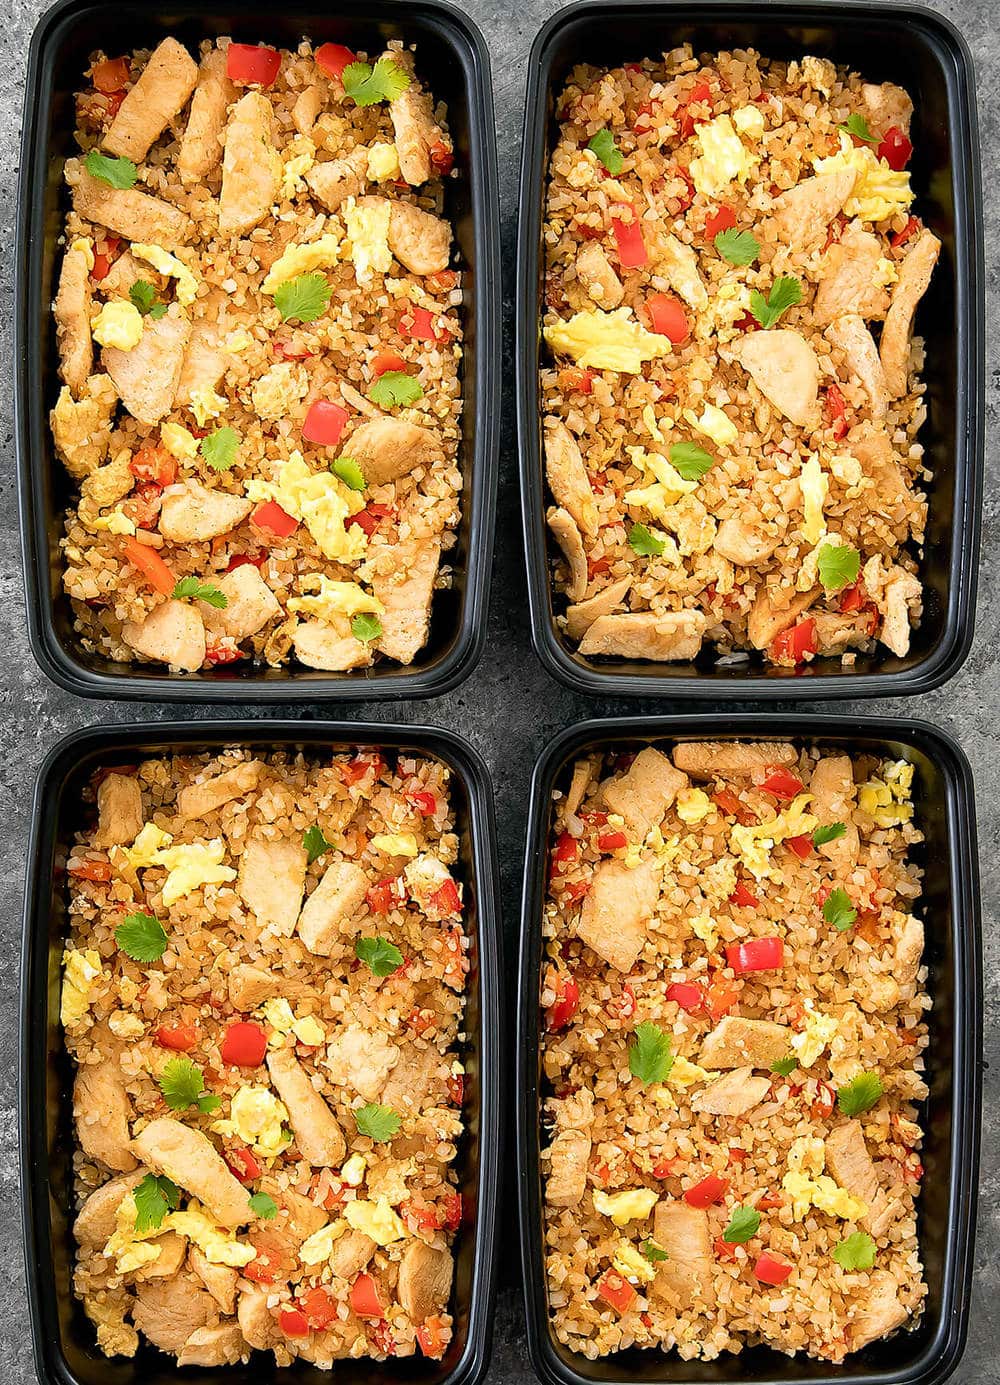
Dish: fried_rice